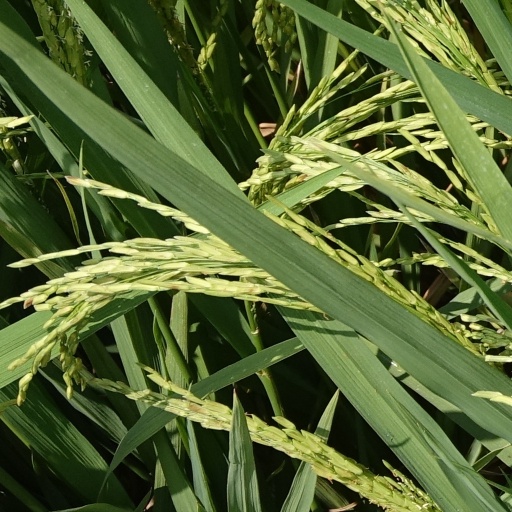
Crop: rice